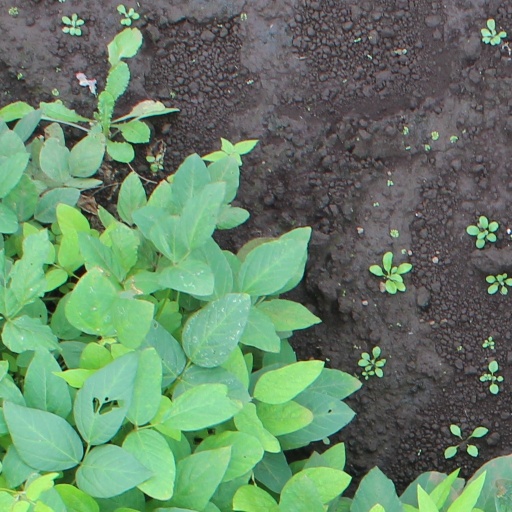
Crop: soybean